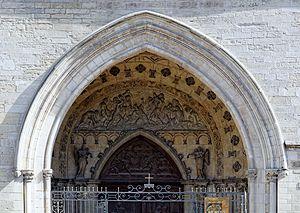
Tympan de la Cathédrale Saint-Bénigne de Dijon (Côte d'Or, Bourgogne, France). This building is indexed in the Base Mérimée, a database of architectural heritage maintained by the French Ministry of Culture,